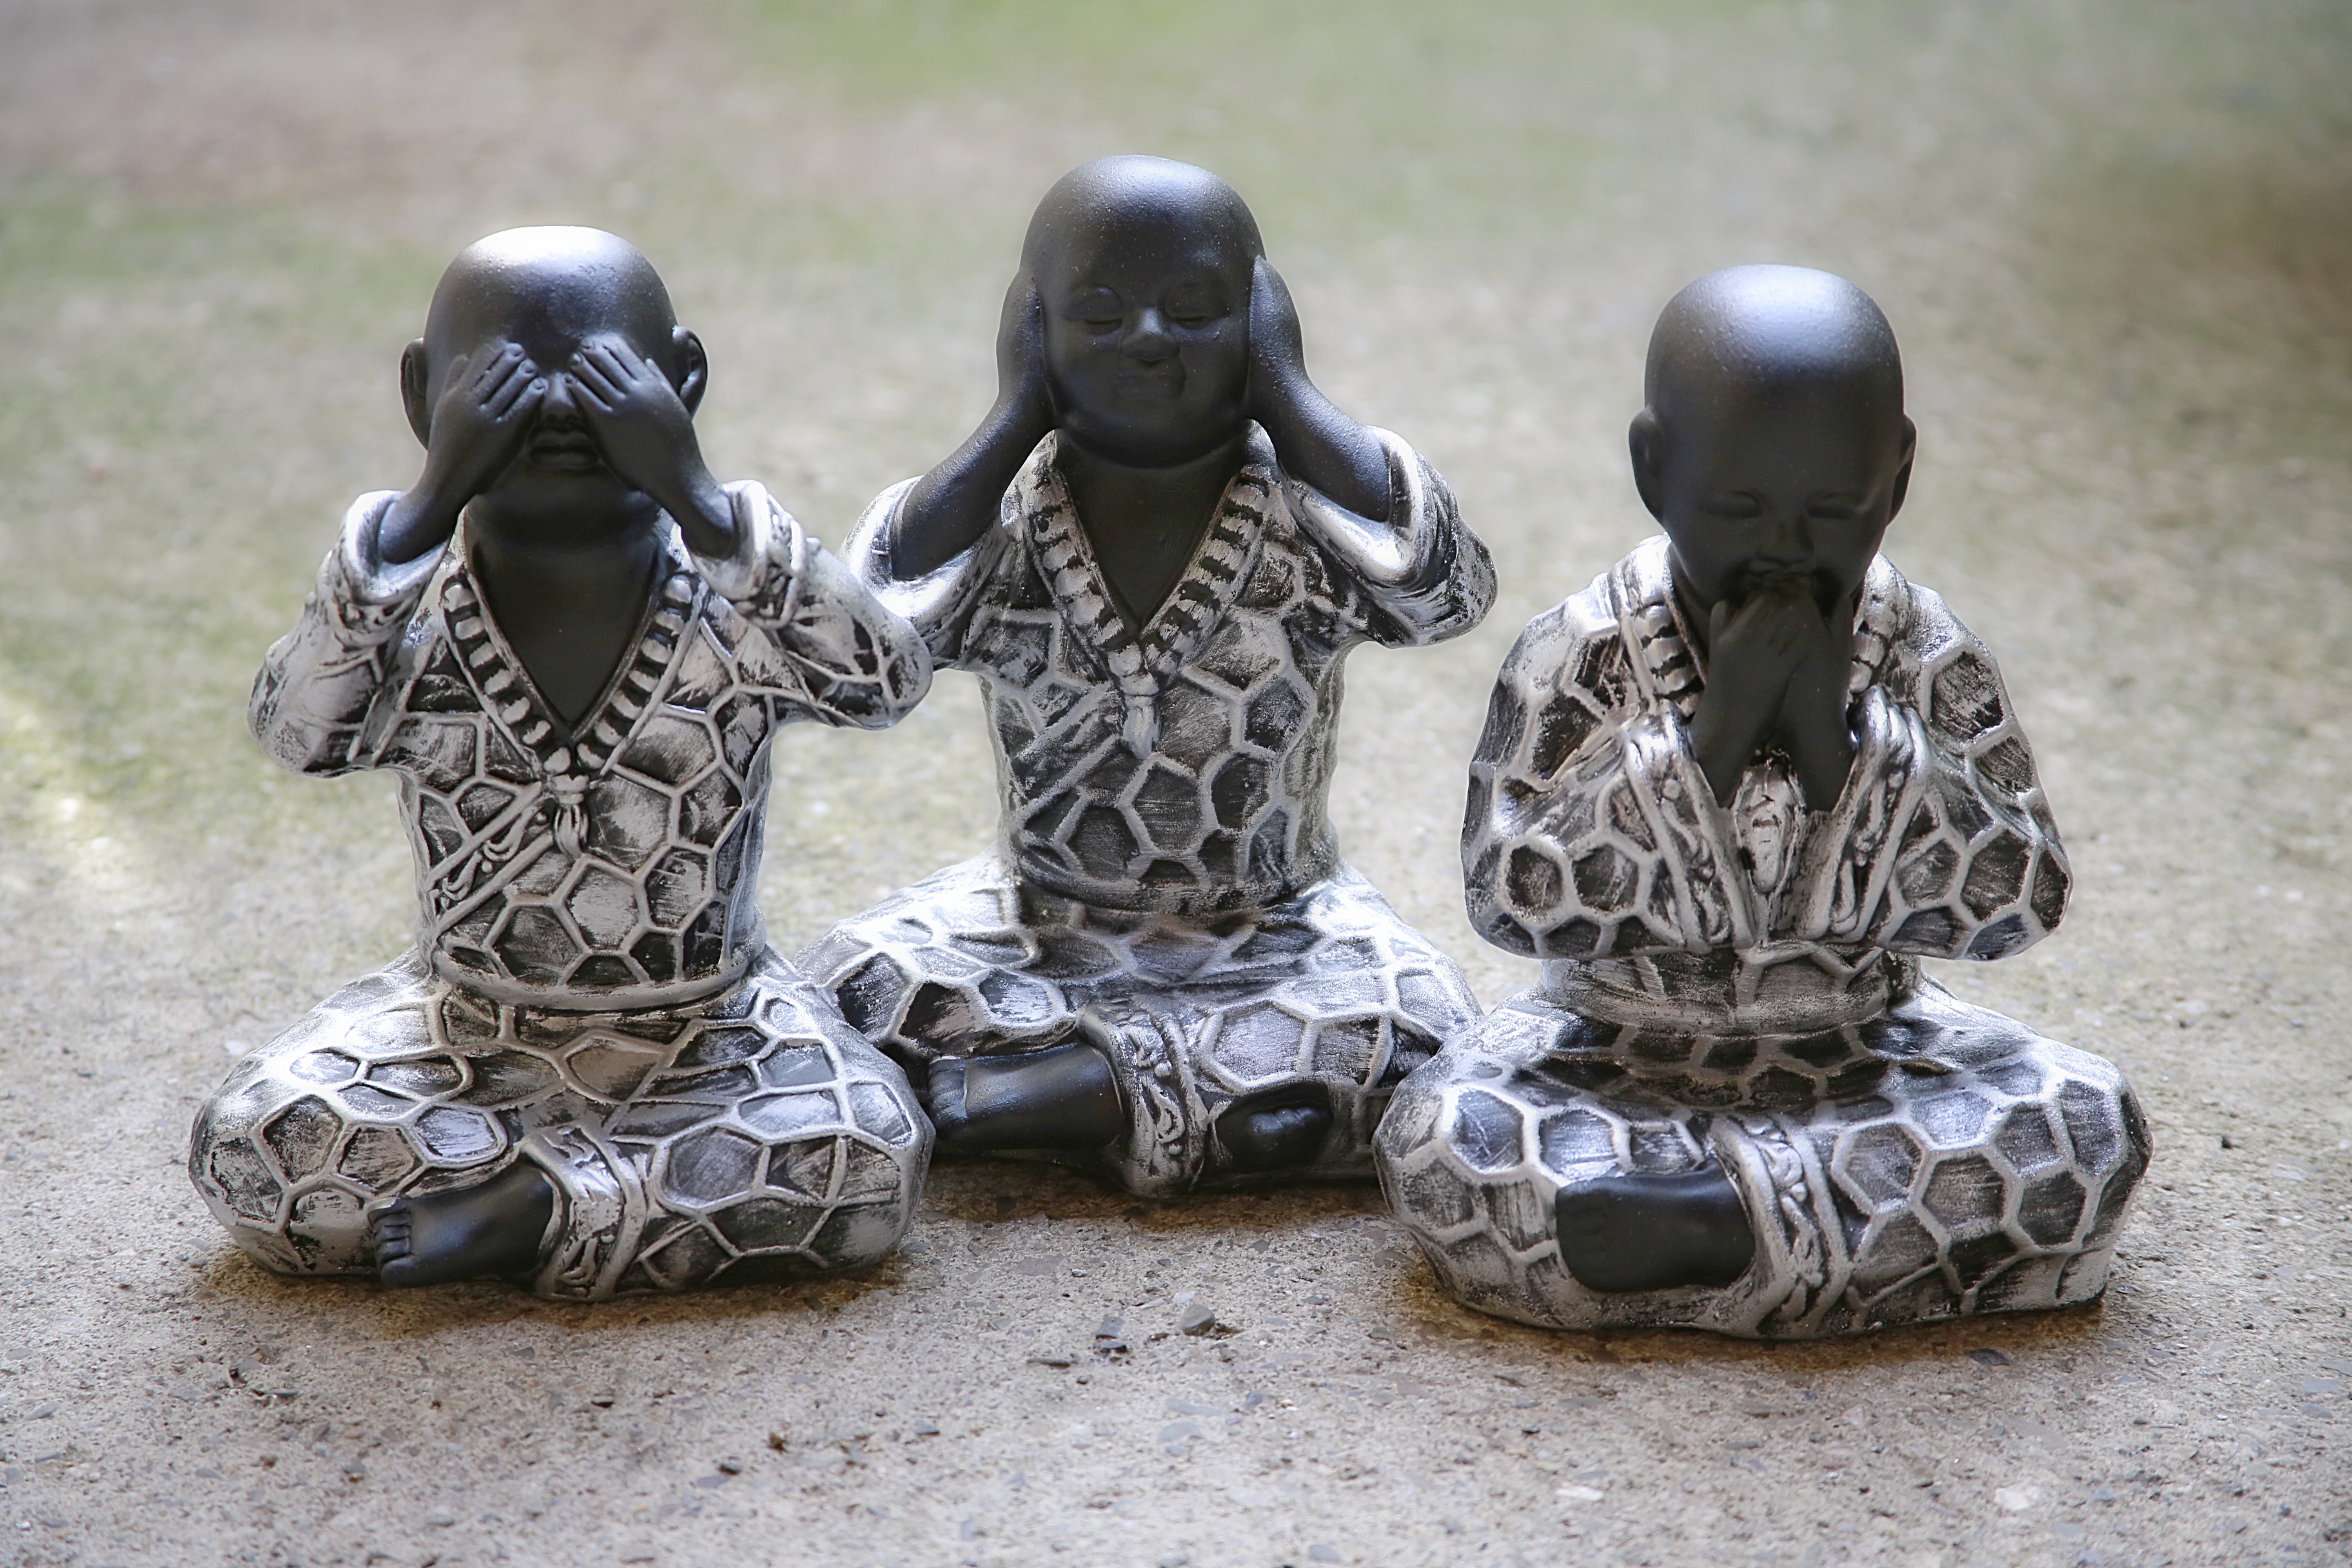
monument, tranquility, statue, relax, balance, meditate, buddhist, buddhism, zen, sculpture, art, relaxation, meditation, figurine, buddha, serenity, wisdom